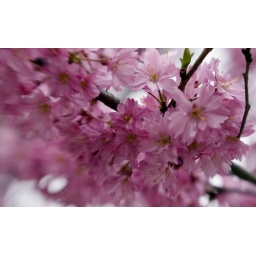
This is a tree that overhangs the sidewalk on Main Street in Purcellville, Va.